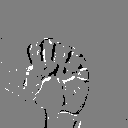
ASL letter: s